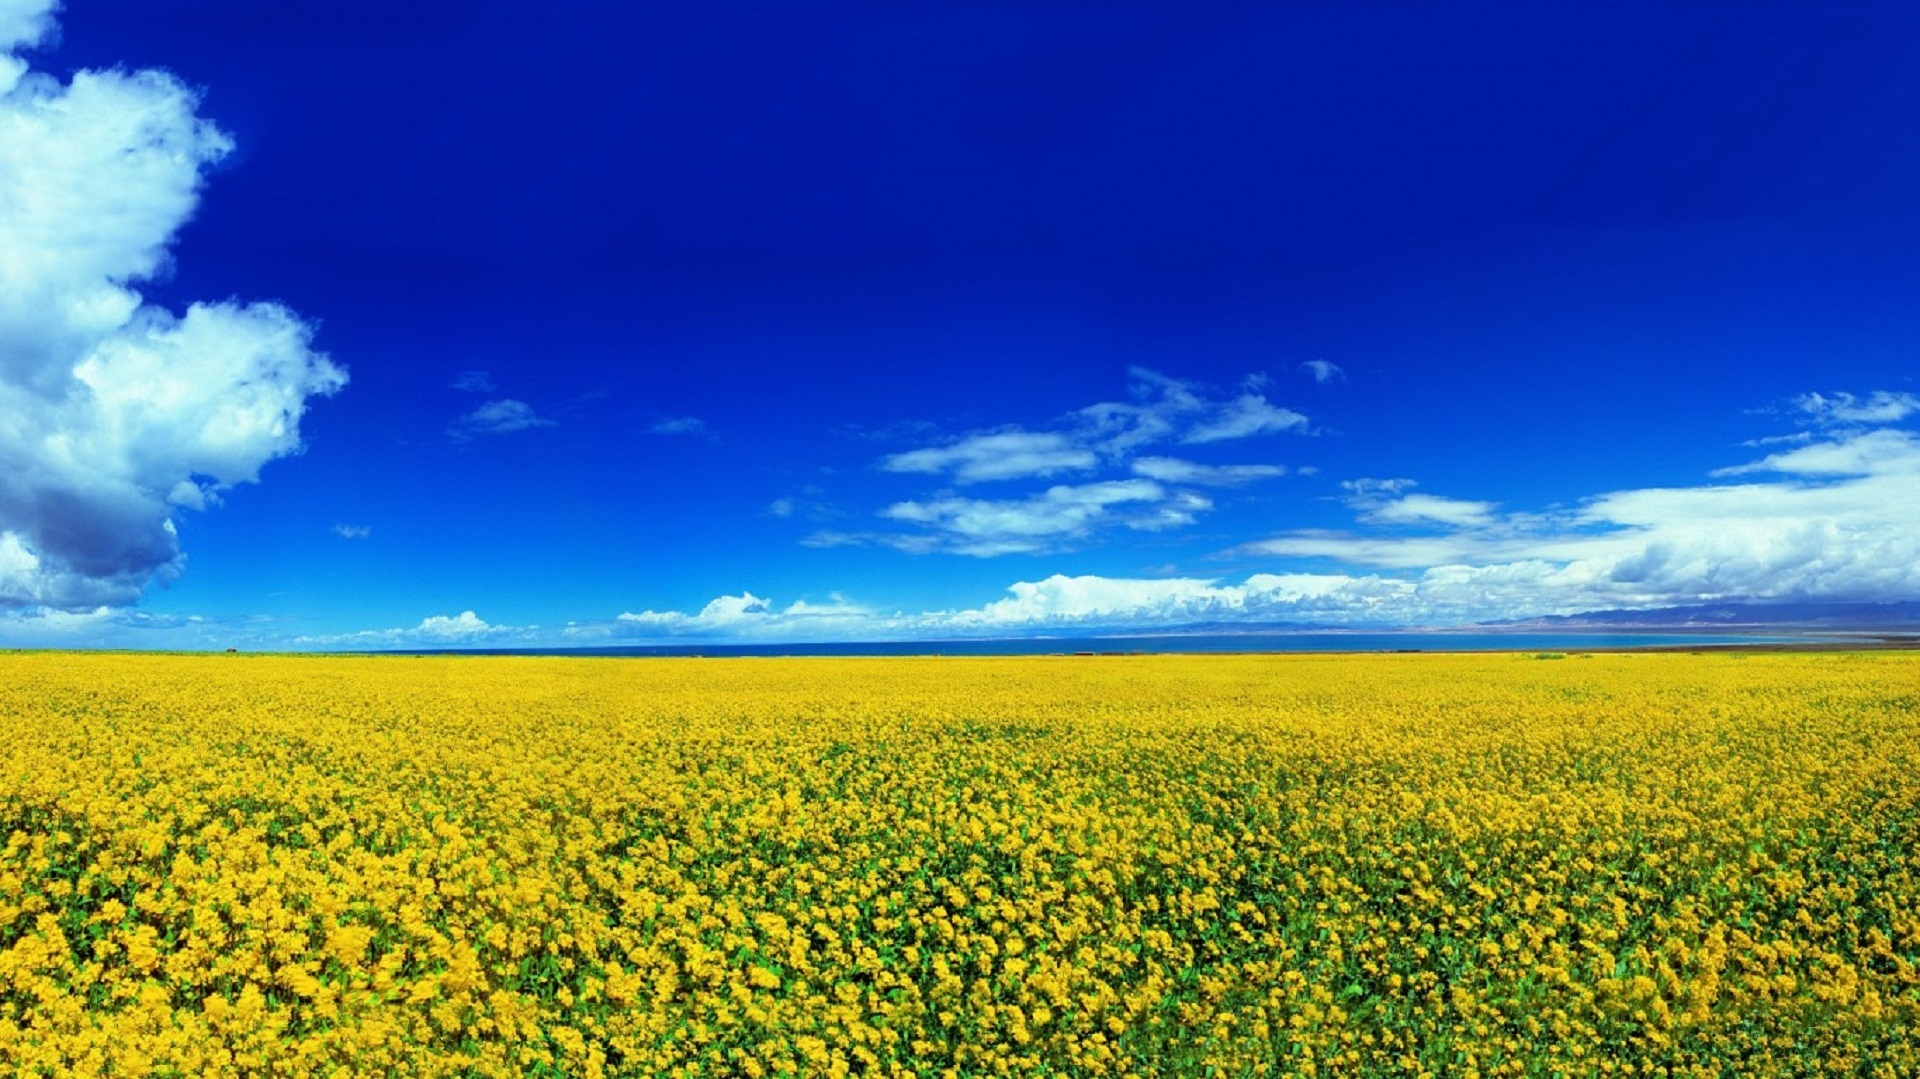
landscape, horizon, plant, sky, field, farm, meadow, prairie, flower, country, rural, food, harvest, produce, vegetable, crop, blooming, yellow, agriculture, plain, rapeseed, plants, flowers, sunny, clouds, grassland, bright, blossoms, canola, oil, ecosystem, brassica, flowering plant, grass family, land plant, mustard plant, mustard and cabbage family